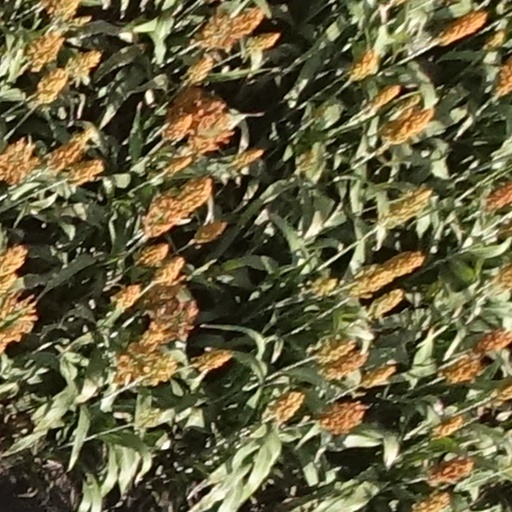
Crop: sorghum